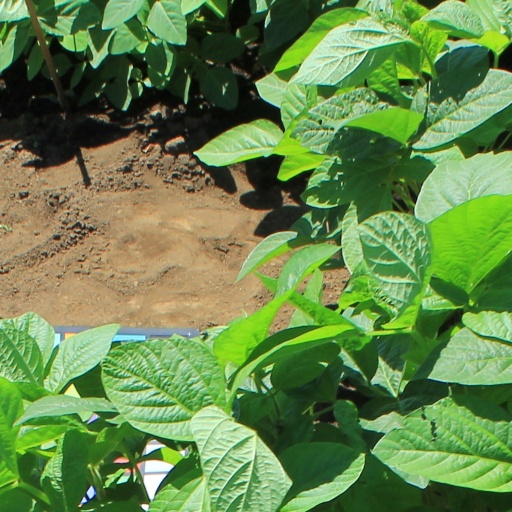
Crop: soybean